Barry Railway Company

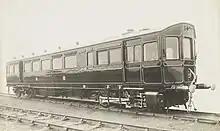
Railmotor No. 2

Frustrated by the refusal of running powers on the Rhymney network, the Barry Railway now decided to extend the new line further north-east to join the Brecon and Merthyr Railway, crossing the Rhymney Valley to do so.